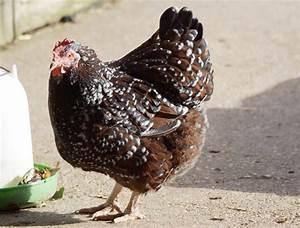
chicken